Die Räuberbraut (opera)

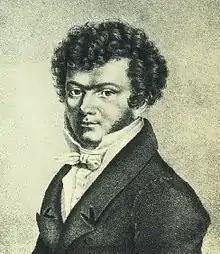
Ferdinand Ries

Die Räuberbraut (The Robber's Bride), Op. 156, is an opera in 3 acts by Ferdinand Ries, written in 1828. The opera was a surprise hit. Ferdinand Ries marked his operatic debut with this opera. This work was heard in not only cities in Germany, but in Amsterdam, Paris, and London. This opera shows that Ries was capable of writing highly effective music for the stage.